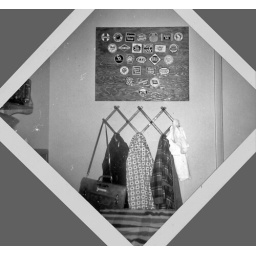
My bedroom with my jamys, book bag and radio over the headboard.